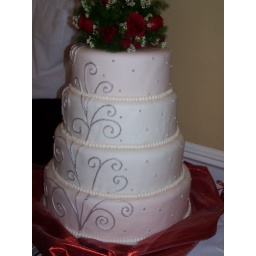
This is a cake by Joanne's Patisserie in the Woods, the person I would to hire to do your cake.